C.D. Independiente Juniors

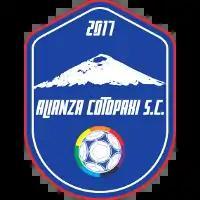
Old logo used in 2017.

After the promotion to the second division of Ecuadorian football, the club changed name to Club Deportivo Independiente Juniors, and moved to Latacunga. In 2020, the club moved to Sangolquí, joining the first team which was already in the city.